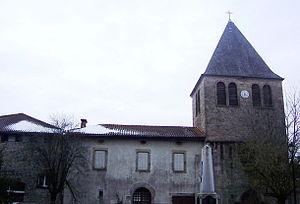
Photo de l'église de Gorses.